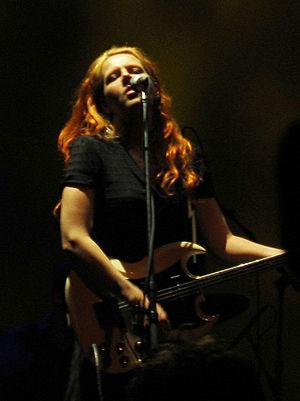
Neko Case est une chanteuse de country alternative américaine célèbre tout autant pour sa carrière en solo que pour ses contributions au sein du groupe de rock-indépendant The New Pornographers. Elle s'est produite durant de nombreuses années avec son groupe Neko Case & Her Boyfriends avant de commencer une carrière solo.